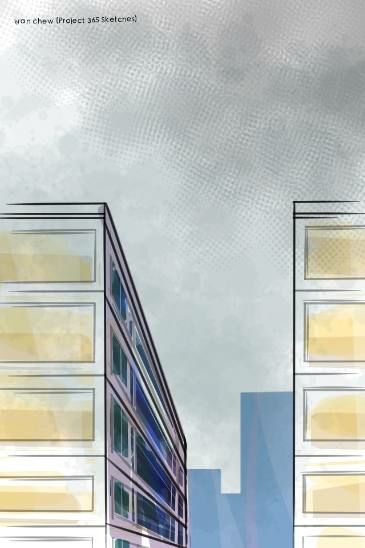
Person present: No